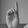
ASL letter: D